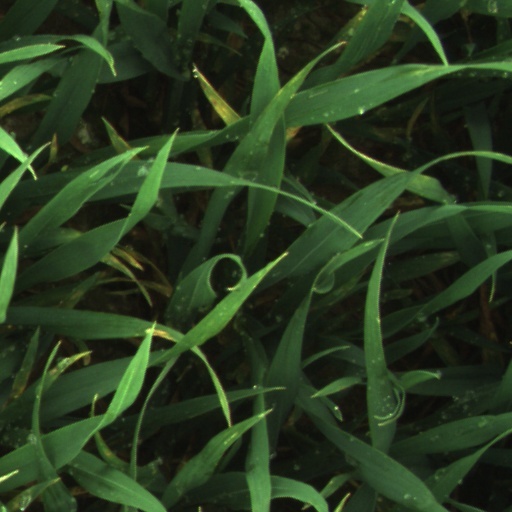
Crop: wheat